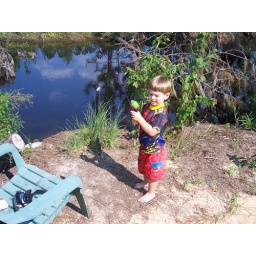
James caught his first fish in the little pond beside the house this summer. He was pretty impressed!